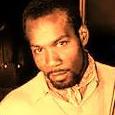
Age: 23